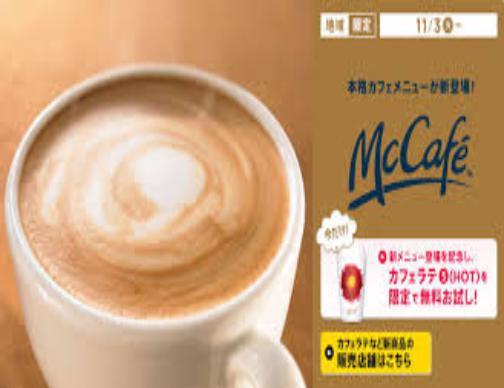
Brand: mccafe
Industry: Food